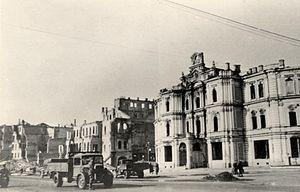
La place de l’Indépendance est la place centrale de Kiev, capitale de l’Ukraine. Traversée par la rue Krechtchatyk, c’est l'une des principales places de la ville. S'y trouve le monument à l'Indépendance. Cette place a connu plusieurs noms, mais elle est souvent appelée simplement le Maïdan ou, improprement, place Maïdan. Lors de la révolution orange en 2004 et de l'Euromaïdan, c’est le lieu de rassemblement des manifestants.